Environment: real
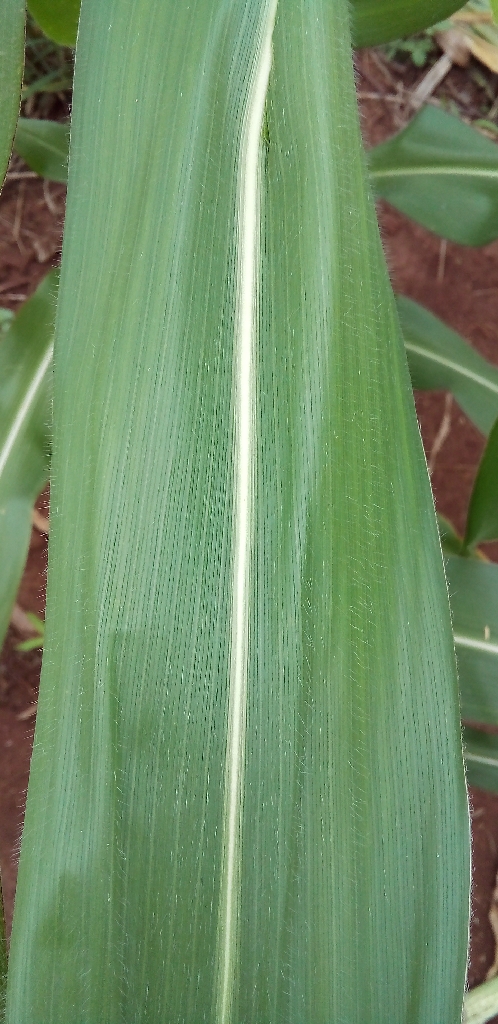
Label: healthy